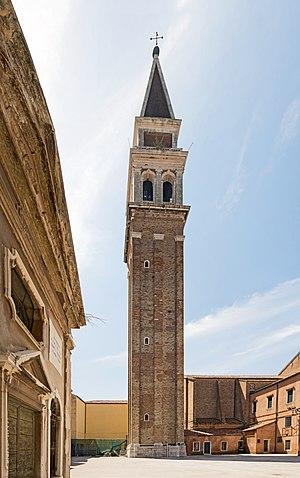
Campanile de l'église San Francesco della Vigna. Italiano: Campanile della Chiesa di San Francesco della Vigna, Venizia. San Francesco della Vigna
Venise est une ville côtière du nord-est de l'Italie, sur les rives de la mer Adriatique. Elle s'étend sur un ensemble de 121 petites îles séparées par un réseau de canaux et reliées par 435 ponts. Située au milieu de la lagune vénète, entre les estuaires du Pô et du Piave, Venise est renommée pour cet emplacement exceptionnel ainsi que pour son architecture et son patrimoine culturel, qui lui valent une inscription au patrimoine mondial de l'UNESCO.
L’église San Francesco della Vigna est la deuxième grande église franciscaine de Venise après l'église Santa Maria Gloriosa dei Frari.
Le campanile San Francesco della Vigna de Venise est une tour campanaire d'une hauteur de 69 mètres se situant dans le quartier Castello non loin de l'Arsenal. C'est le campanile de l'église homonyme.